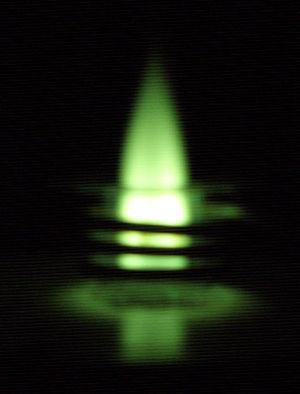
Une torche à plasma est un type de source plasma pouvant générer une post-décharge, c'est-à-dire entraîner un gaz ionisé et excité dans une région située au-delà de l'espace inter-électrodes. Cette post-décharge est généralement utilisée dans des applications de traitement de surface ou traitement ultime des déchets.